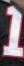
Number: 1